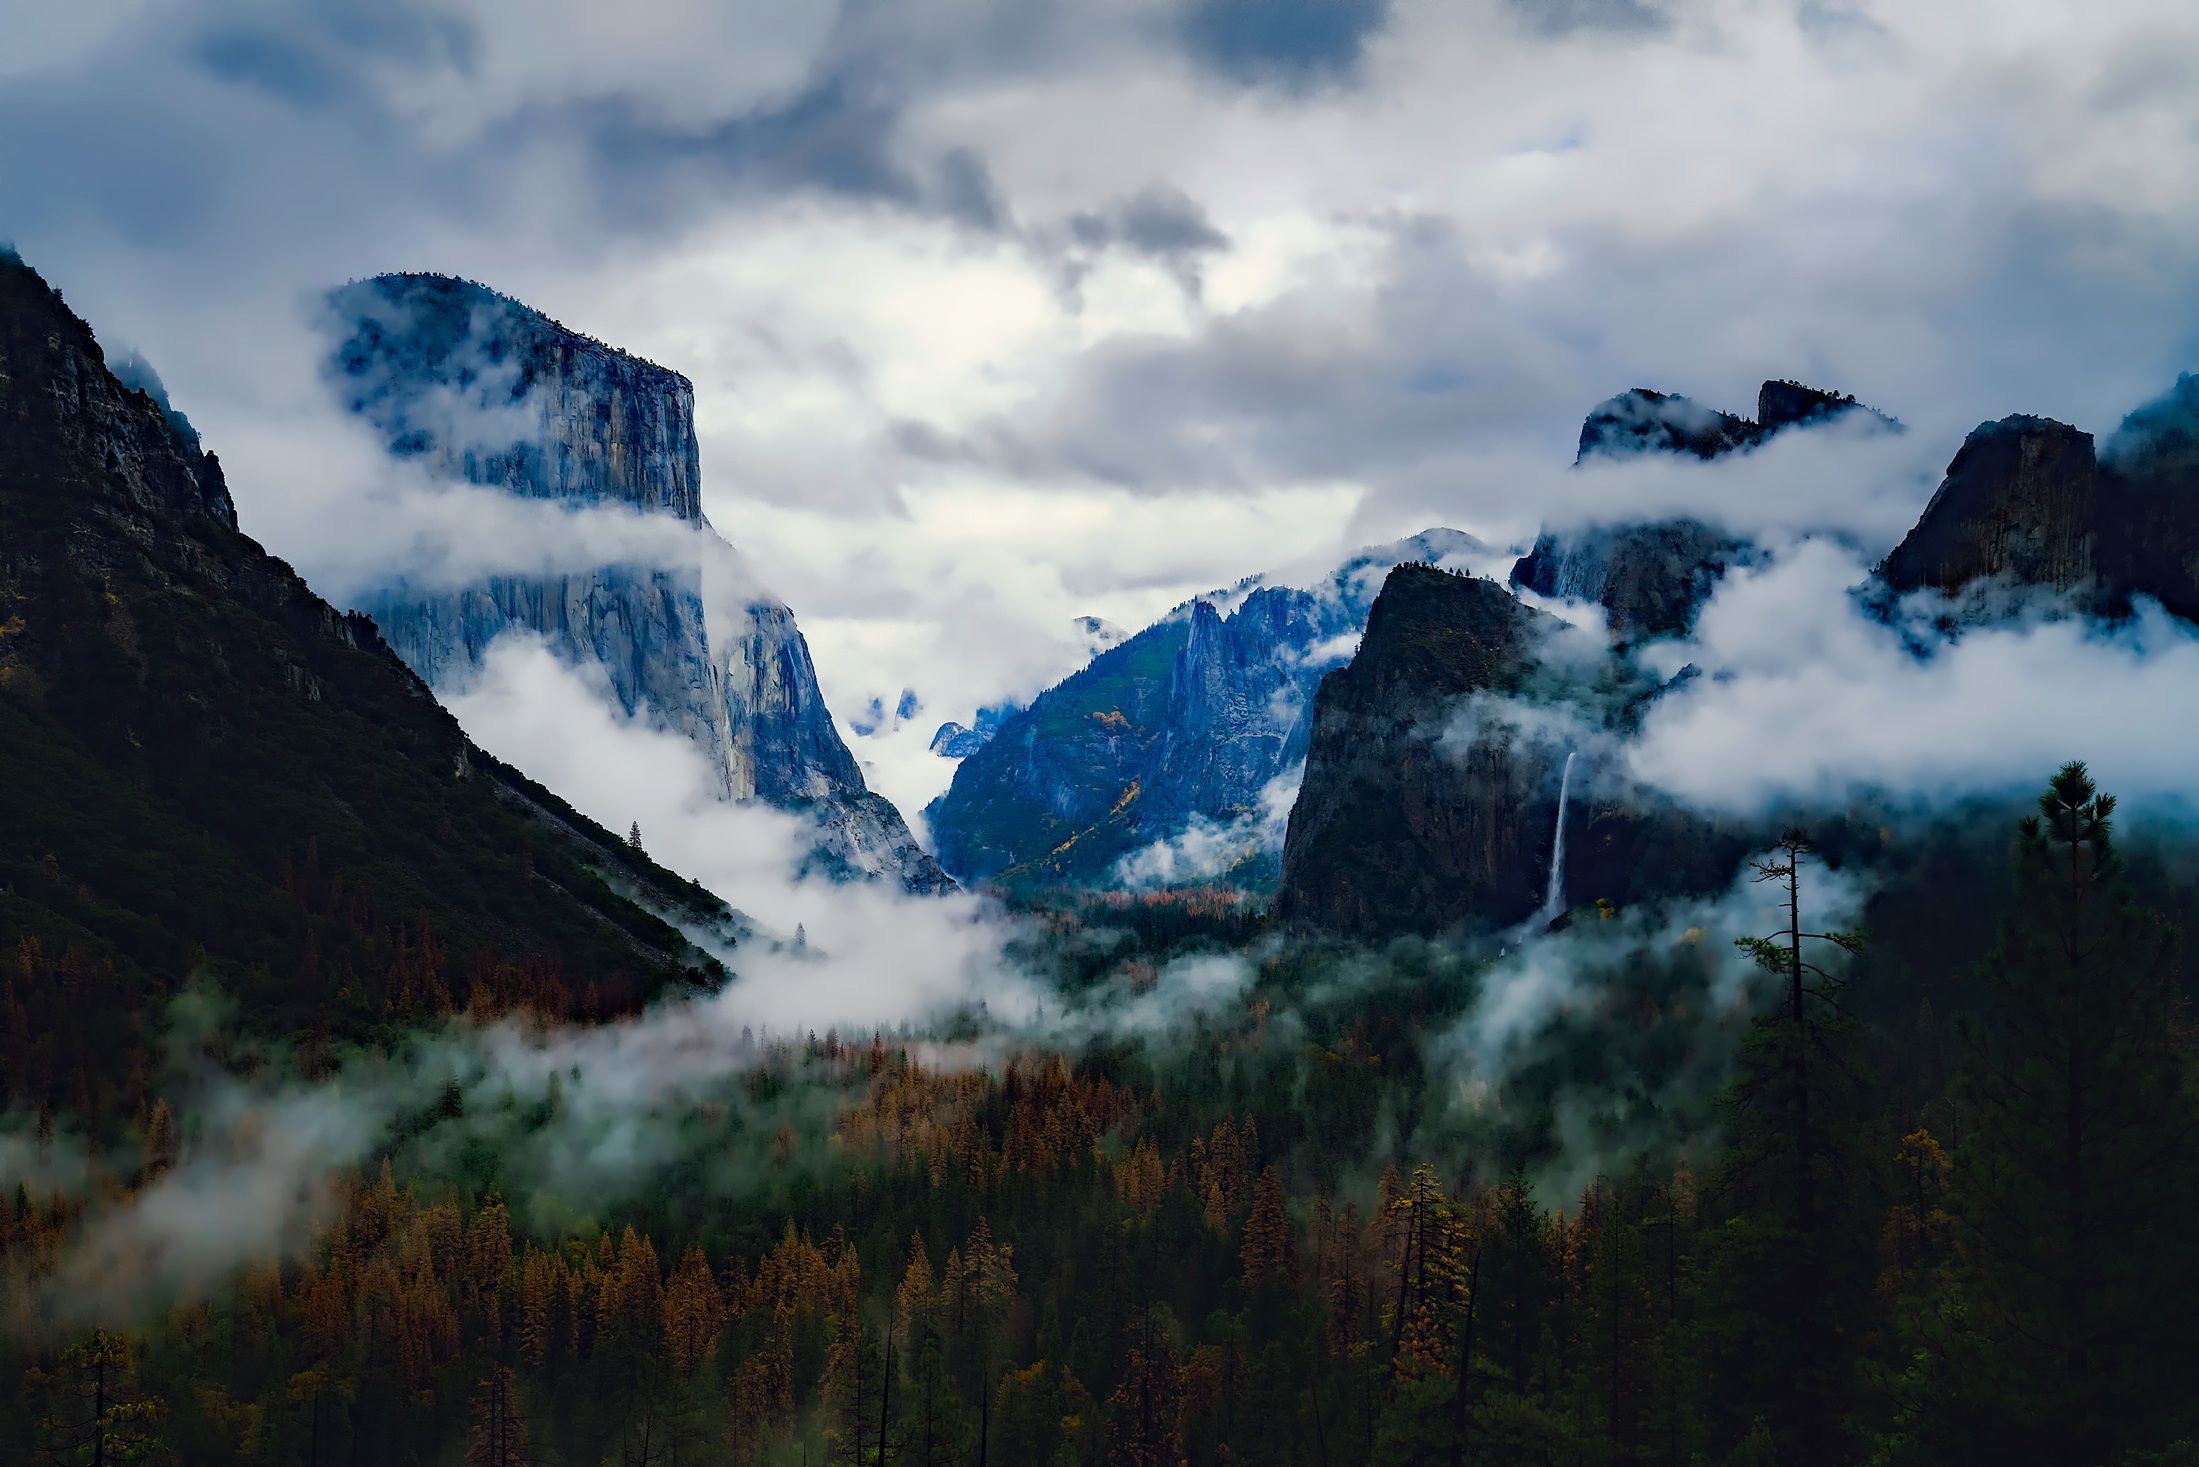
landscape, nature, forest, wilderness, mountain, snow, cloud, sky, fog, sunrise, countryside, fall, hill, valley, mountain range, yosemite, scenic, autumn, tourism, national park, california, ridge, summit, trees, outdoors, woods, hdr, clouds, mountains, alps, plateau, fell, landform, geographical feature, atmospheric phenomenon, mountainous landforms, glacial landform